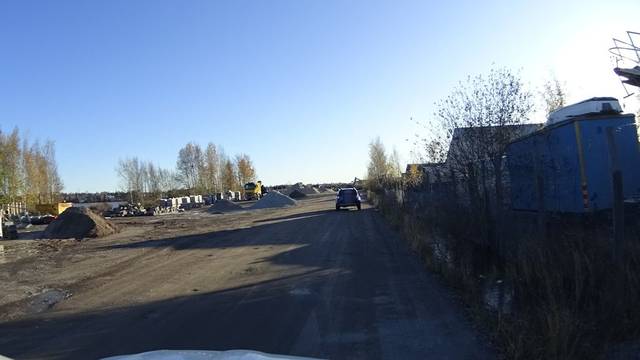
Region: Finland
Coordinates: 60.195, 24.983